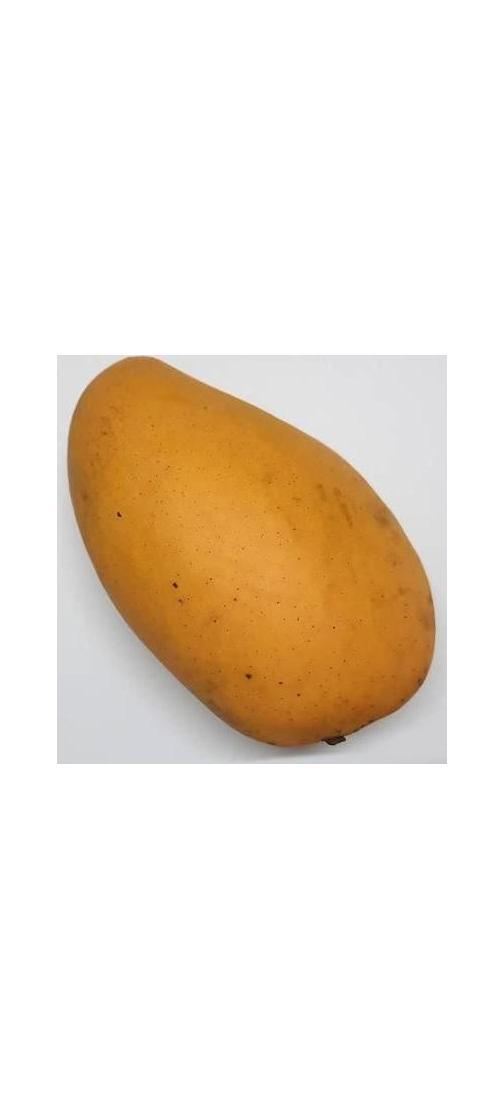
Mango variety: Katimon